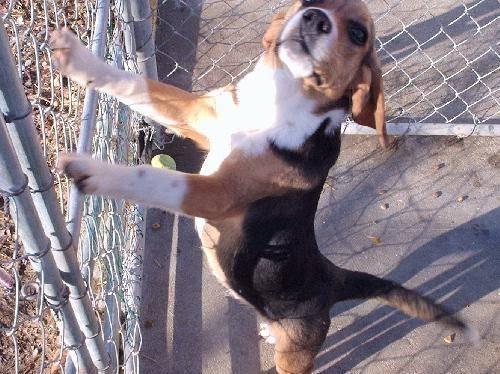
dog